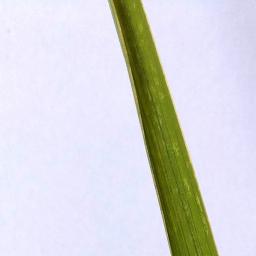
Label: Rice___Healthy